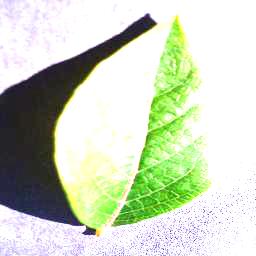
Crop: blueberry
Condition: healthy